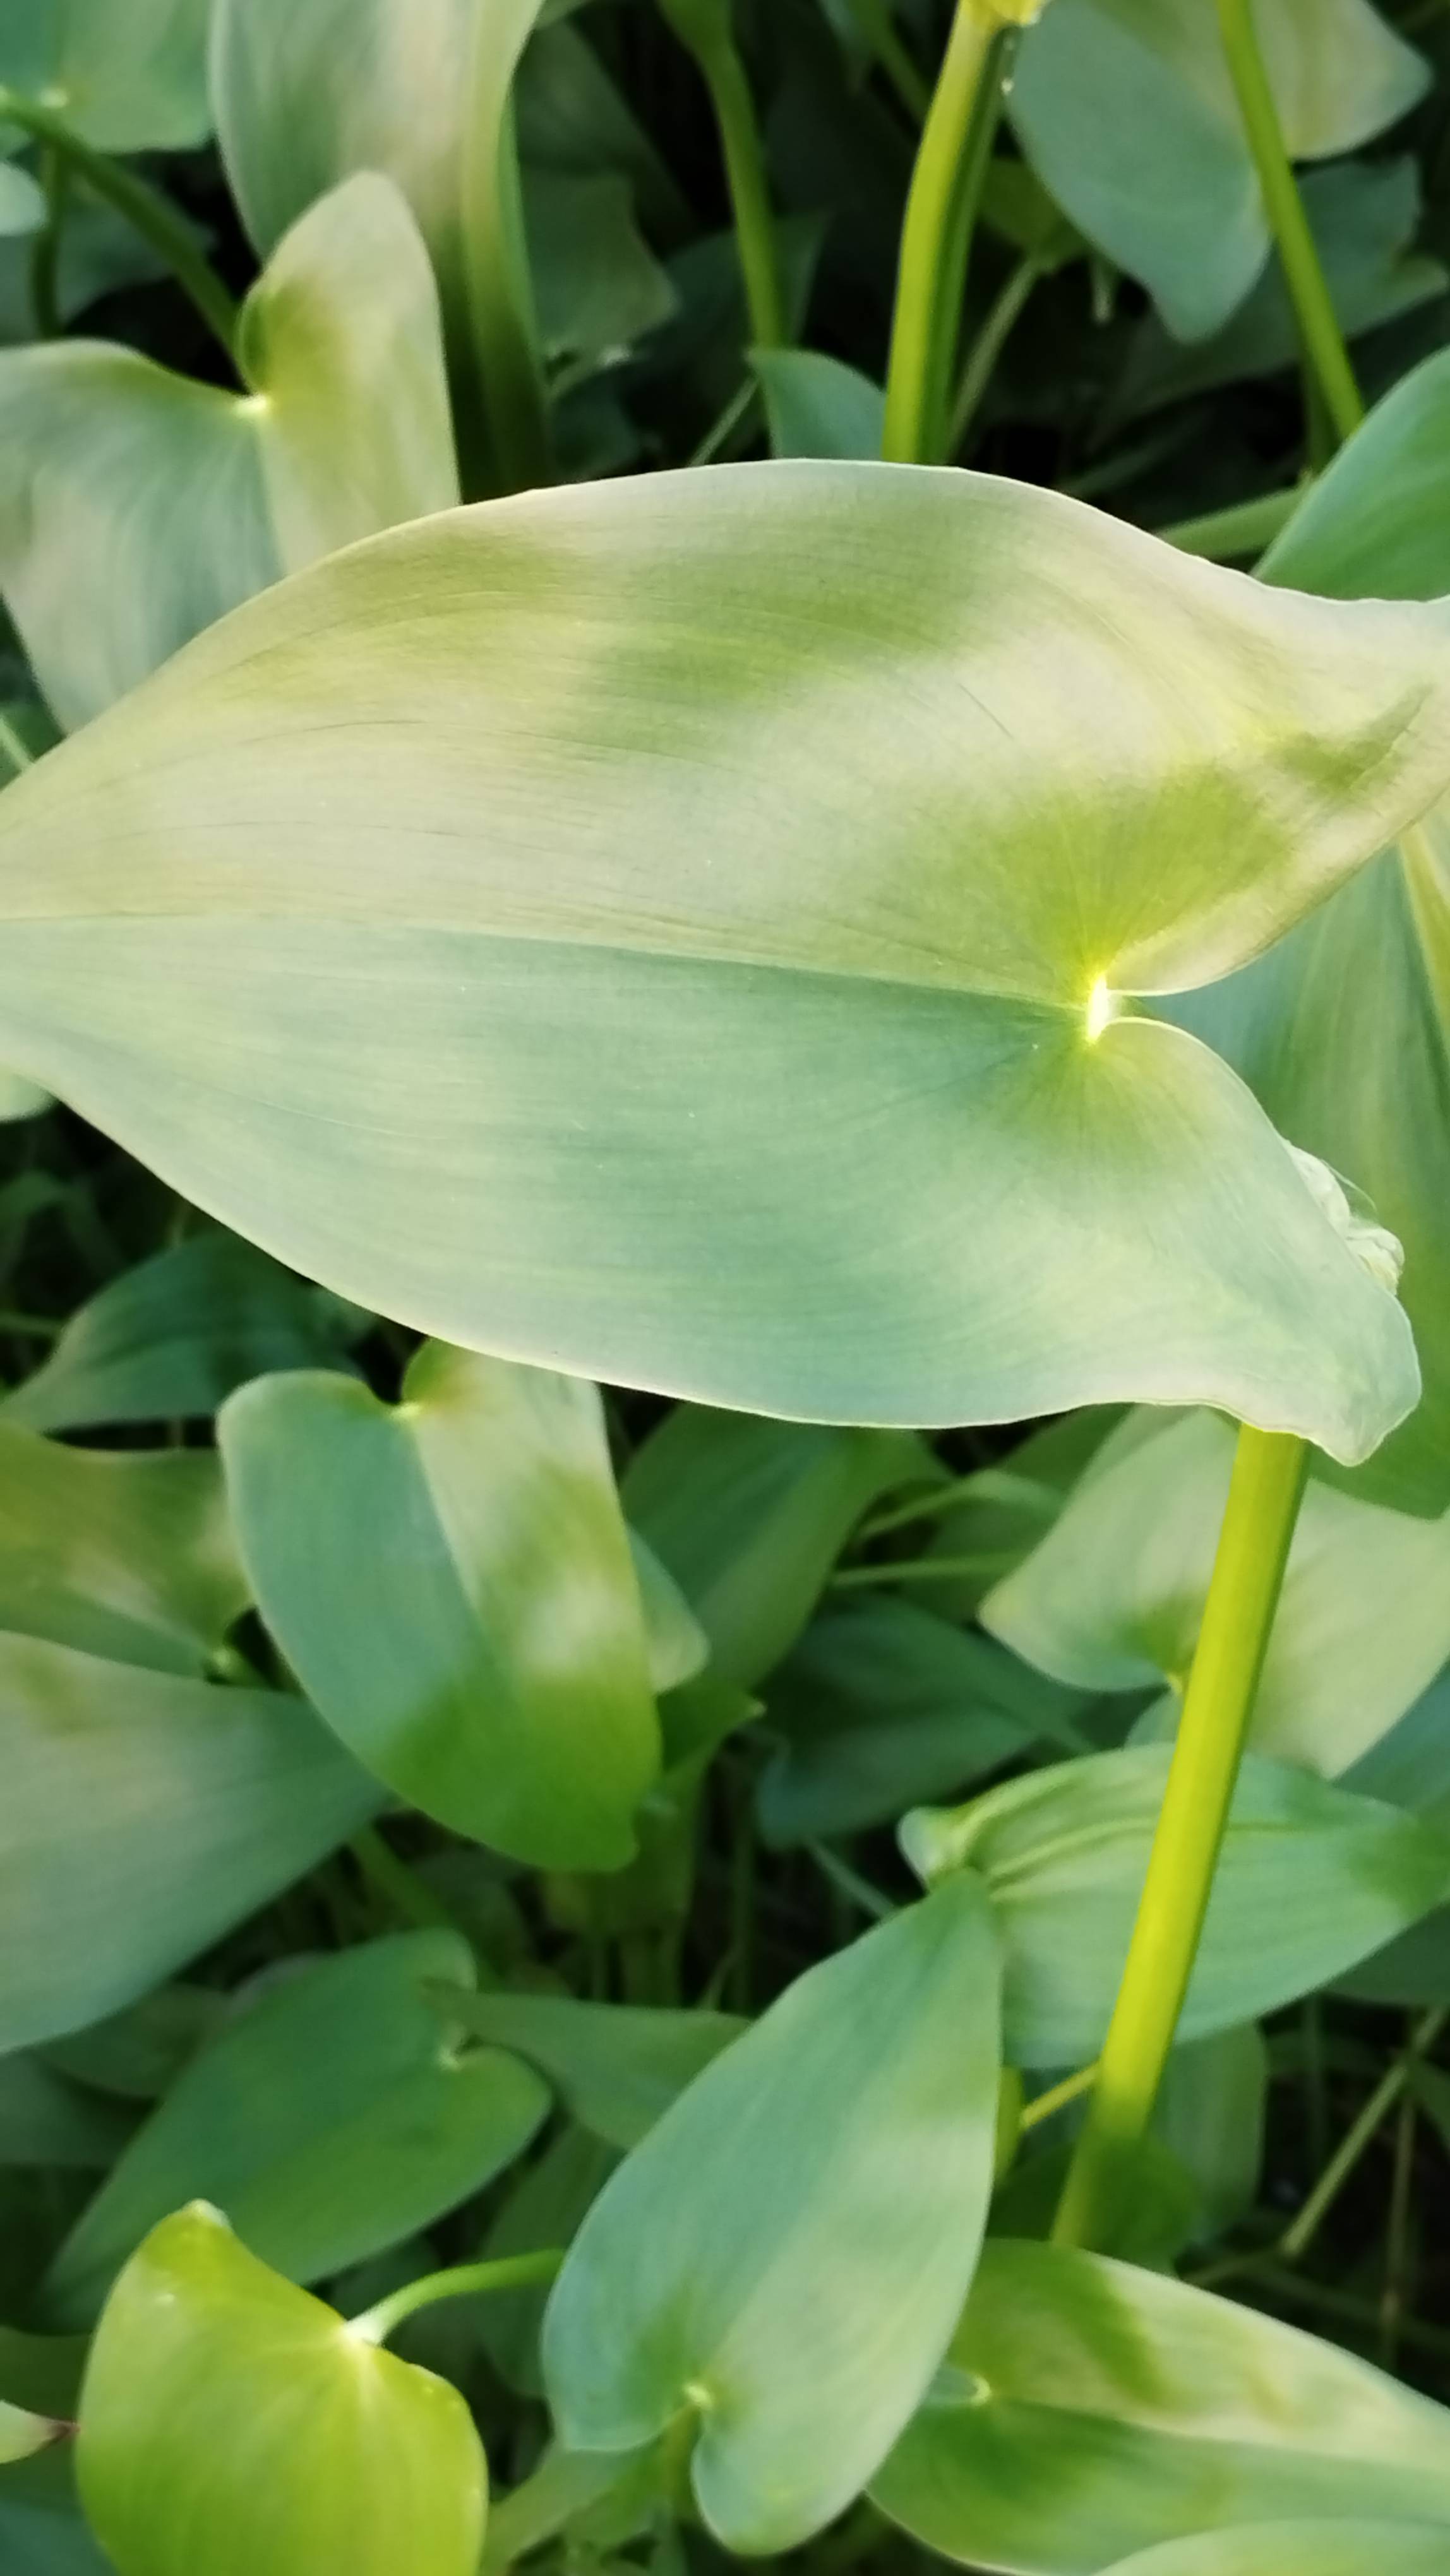
Species: Heartleaf False Pickerelweed (Monochoria korsakowii)